Jovanka Bončić-Katerinić

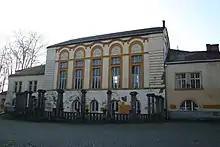
Koviljača Spa

In 1928, Bončić was decorated with the Order of St. Sava from the Yugoslav government. Ten years later she received the Order of the Yugoslav Crown. In 2018, her original blueprints were exhibited at the Faculty of Veterinary Medicine during the annual Museum Night event.